Ride 4

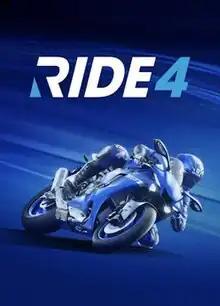

Ride 4 is a racing video game developed and published by Milestone. Players engage in motorcycle racing, either single-player or multiplayer.